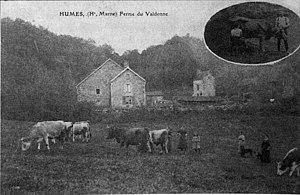
par une carte des éditions Simon.
Humes-Jorquenay est une commune française située dans le département de la Haute-Marne, en région Grand Est.